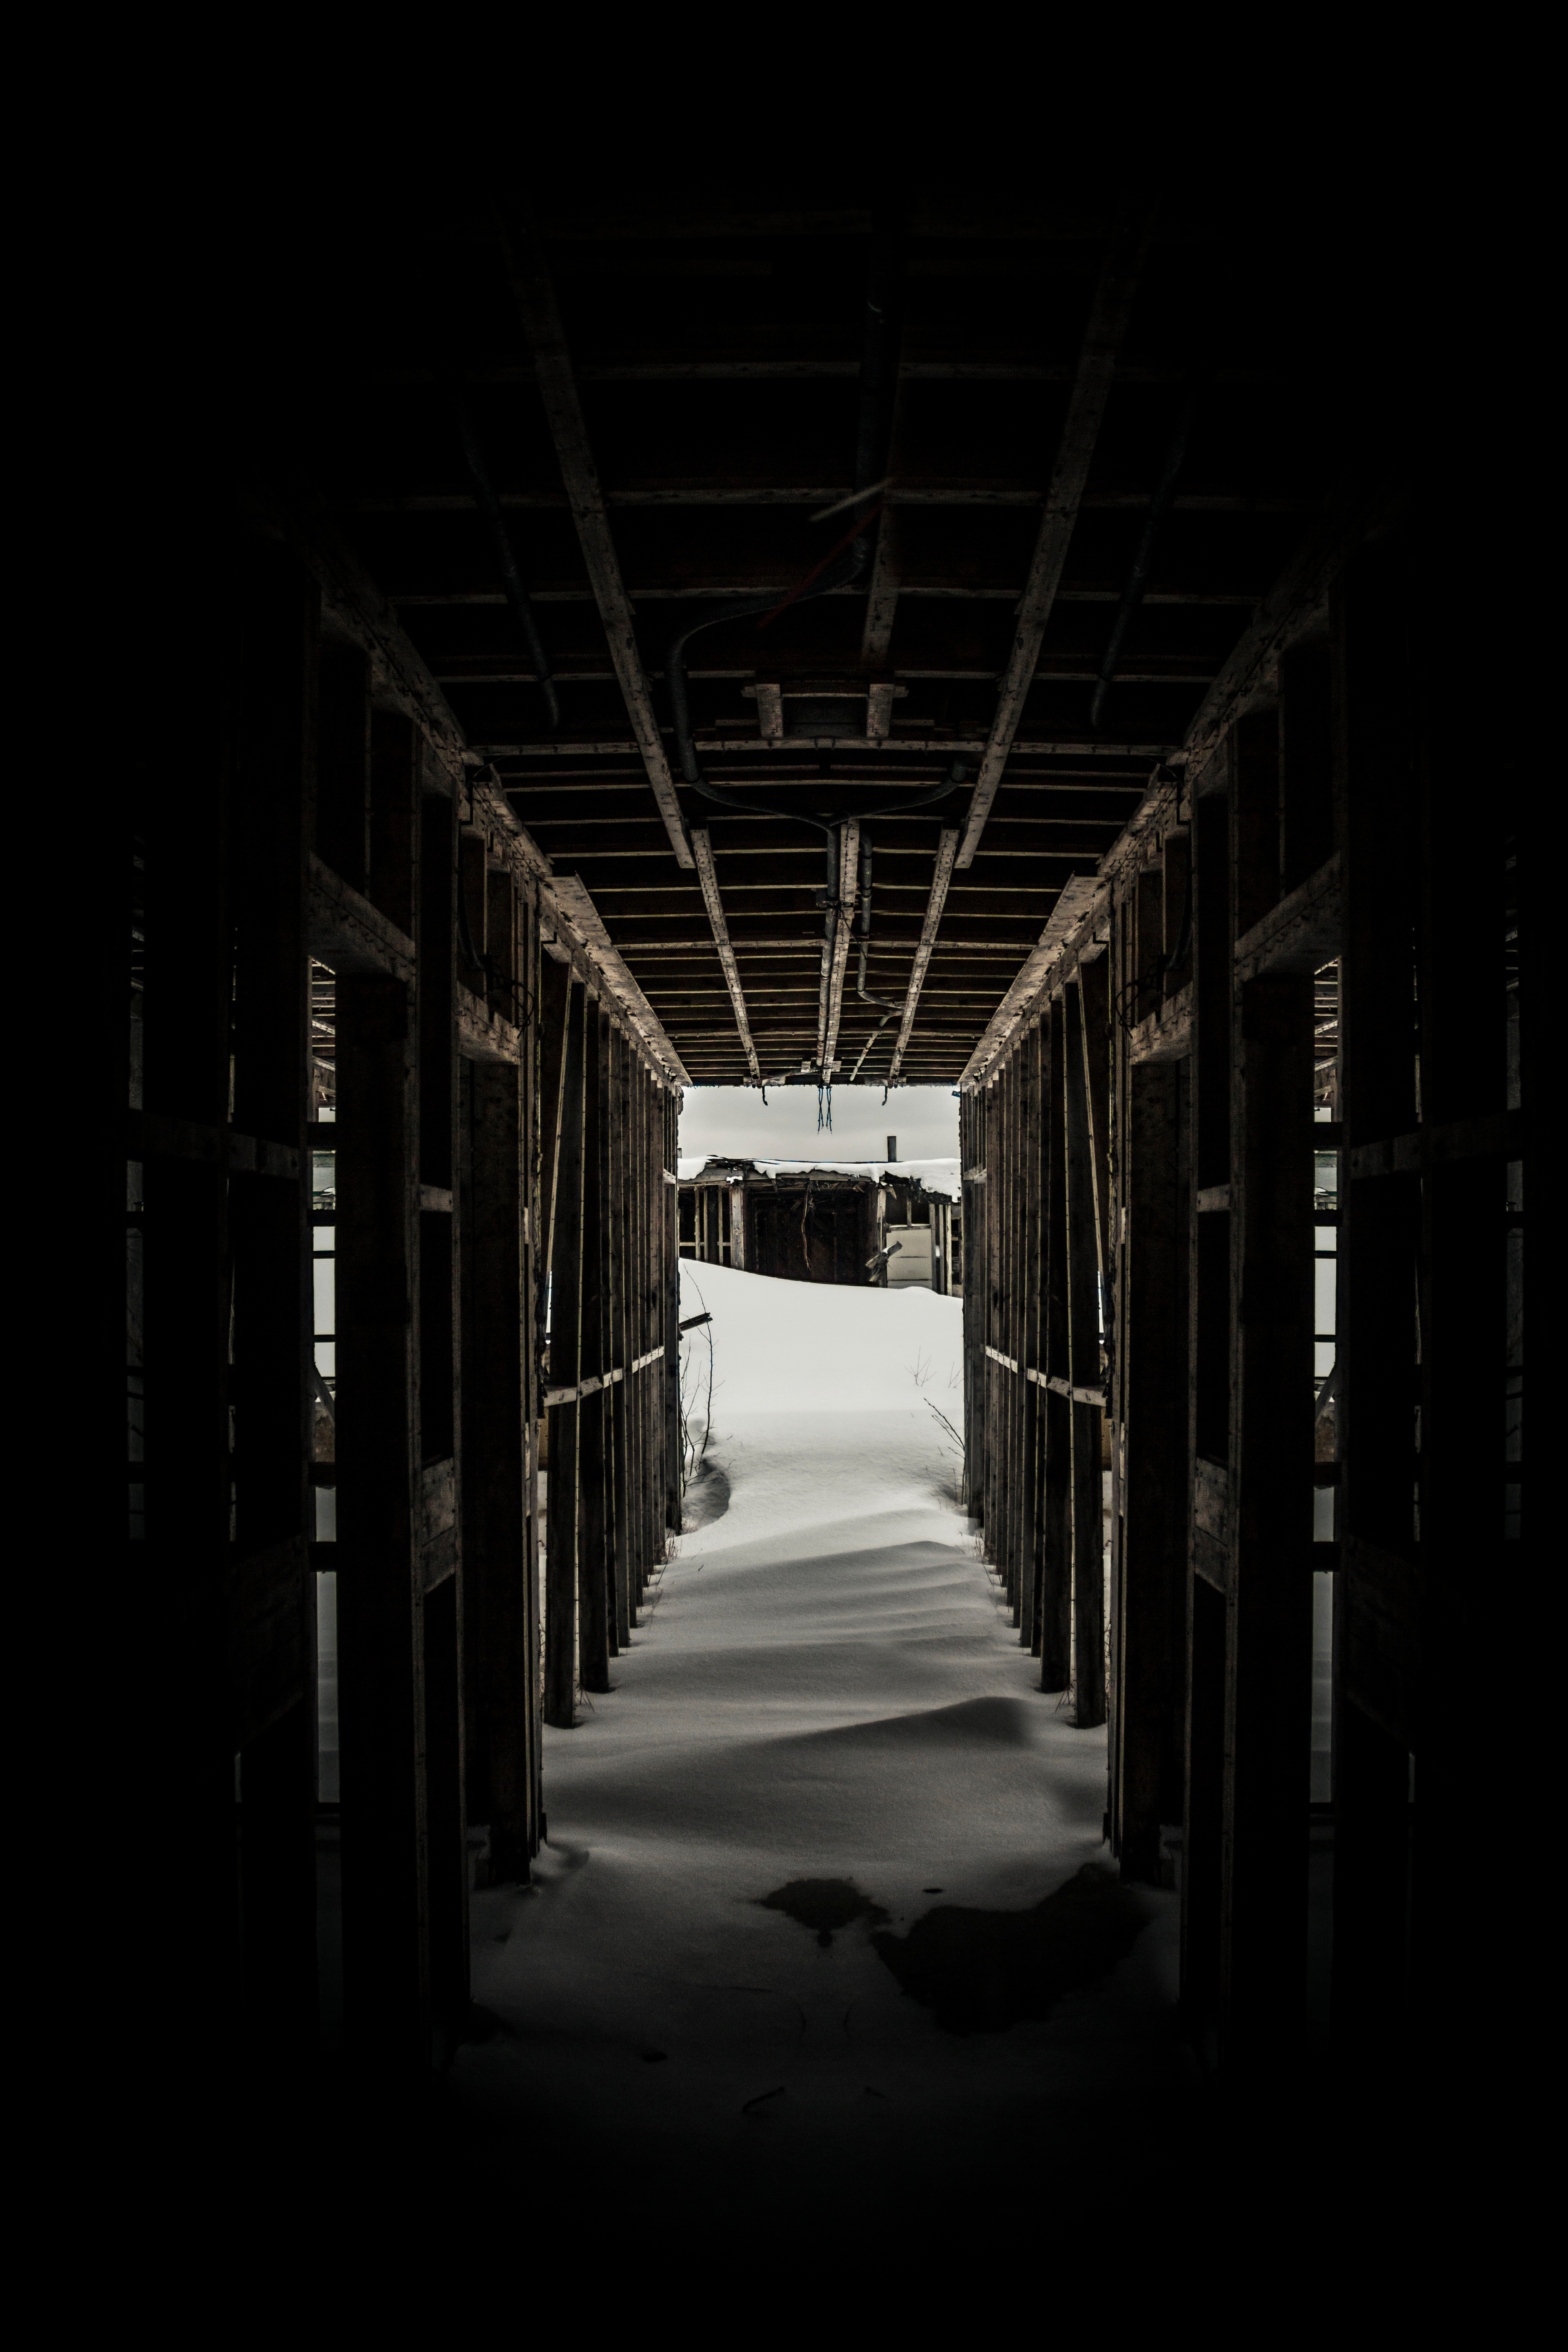
snow, winter, light, black and white, boardwalk, white, night, old, contrast, darkness, black, monochrome, lighting, symmetry, shape, monochrome photography